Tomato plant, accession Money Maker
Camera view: bottom (45 deg); turntable rotation: 300 degrees
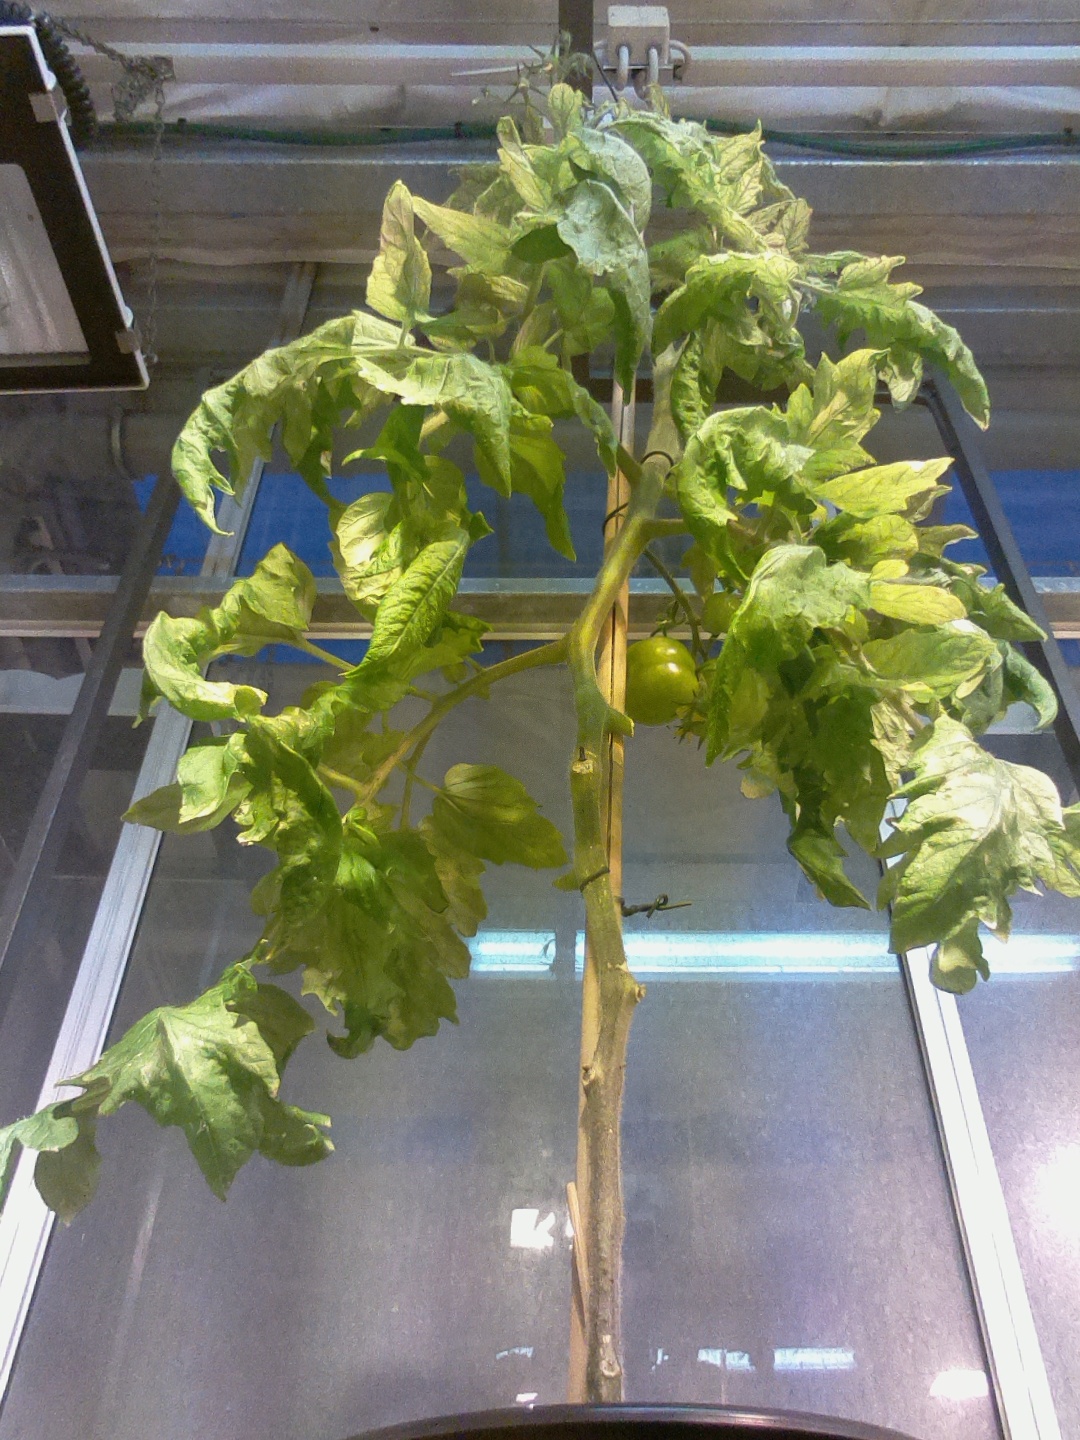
BBCH growth stage 76: 60%-70% of final fruit size